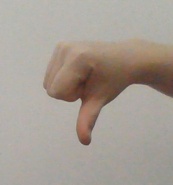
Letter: waw